Pinhani

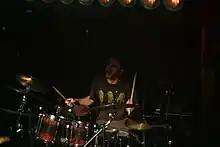
Hami Ünlü

He was born in Frankfurt, Germany. Like the other group members, his first involvement in music started when he began playing mandolin and flute. His parents were worried that he may be attracted to ideas of revolting against authority. As a result, it was not until he was 16–17 years old and in high school old that he started playing the guitar. After performing with groups "e-5, Painted Bird, Asım Can Gündüz and Çapkınlar between the years of 1986–2000, he joined the group Bulutsuzluk Özlemi. Among other things, he played live with some of the other groups on stage at concerts and during recording. He recorded three different albums that show his own respect for music and his vivid visual sense that inform us about most of his work. Nowadays, he has been working with Pinhani as a musical producer and guitarist and he has taken part in all live performances with the group for a long time.